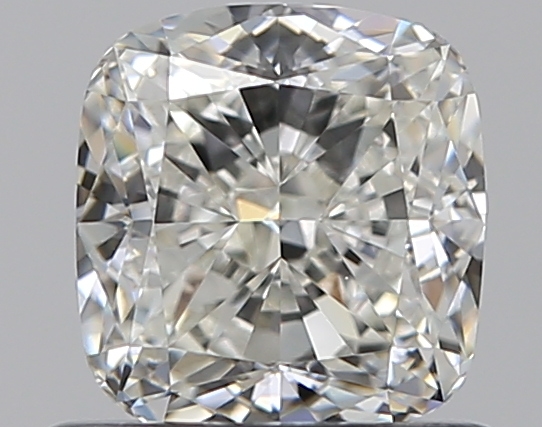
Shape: cushion
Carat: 0.8
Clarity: VVS2
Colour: I
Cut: EX
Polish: EX
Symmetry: VG
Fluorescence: ST
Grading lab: GIA
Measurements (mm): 5.36 x 5.02 x 3.39